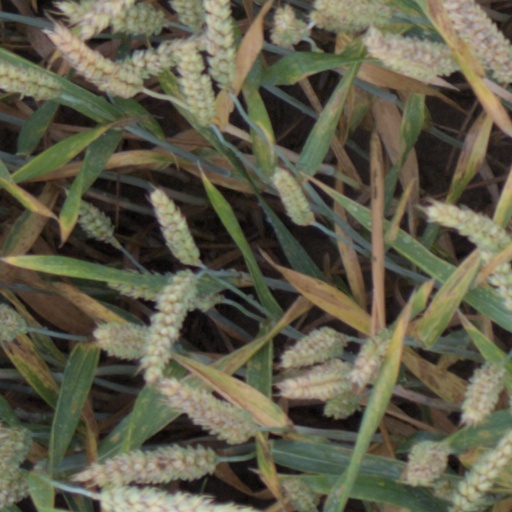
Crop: wheat